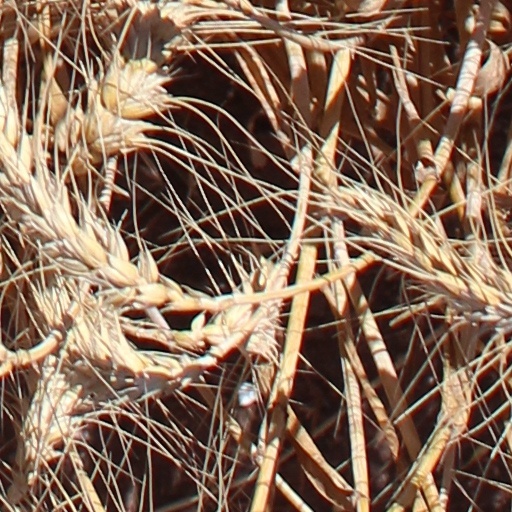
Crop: wheat